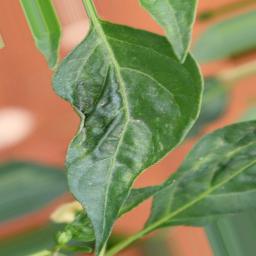
Label: mites_and_trips